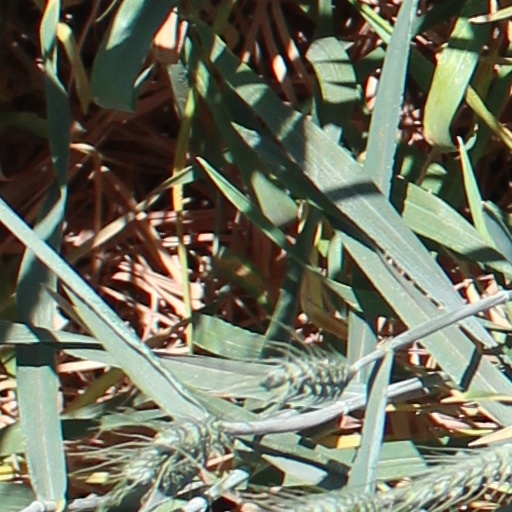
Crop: wheat